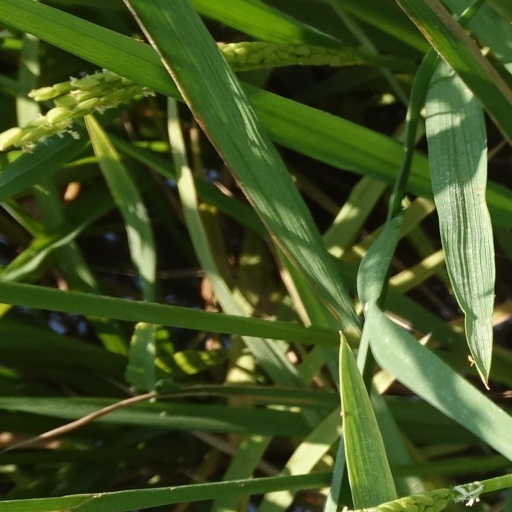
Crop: rice